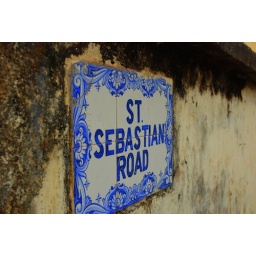
A Goan road sign in Panjim...